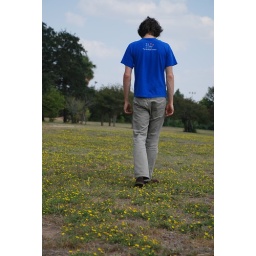
gingerly walking in a field of flowers